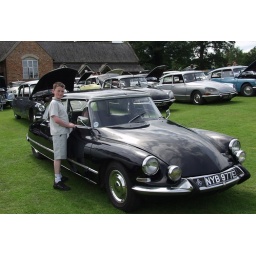
My car in it's un-original Black (now back to it's original colour in 2007) with my son